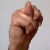
The image shows a hand gesture representing the letter 'N' in Indian Sign Language.